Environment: real
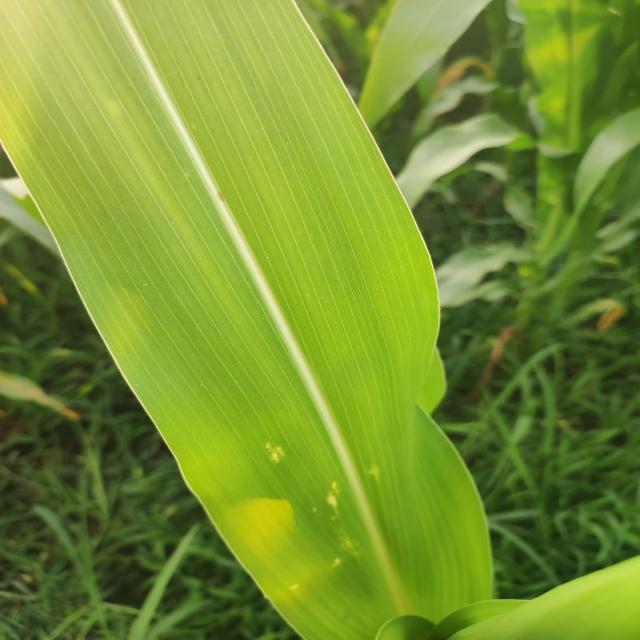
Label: northern_corn_leaf_blight